Royal Brunei Armed Forces

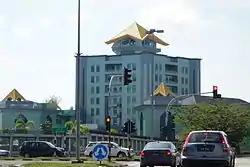

The Royal Brunei Armed Forces (RBAF); (ABDB), Jawi: , is the official organisation and collective term for all of the military forces or service branches of the sultanate of Brunei Darussalam. The RBAF consists of three primary military branches; the Royal Brunei Land Force (RBLF / TDDB), the Royal Brunei Navy (RBN / TLDB), and the Royal Brunei Air Force (RBAirF / TUDB).